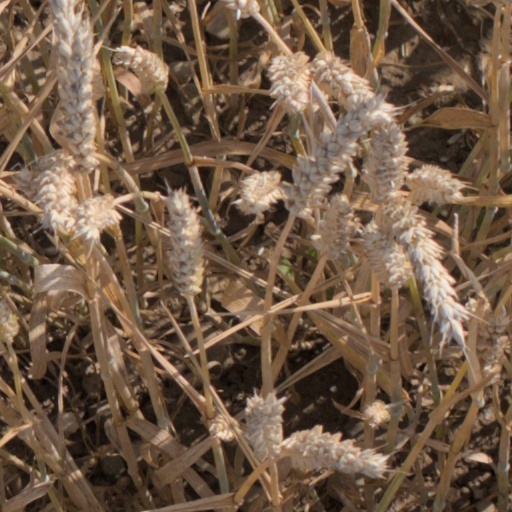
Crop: wheat